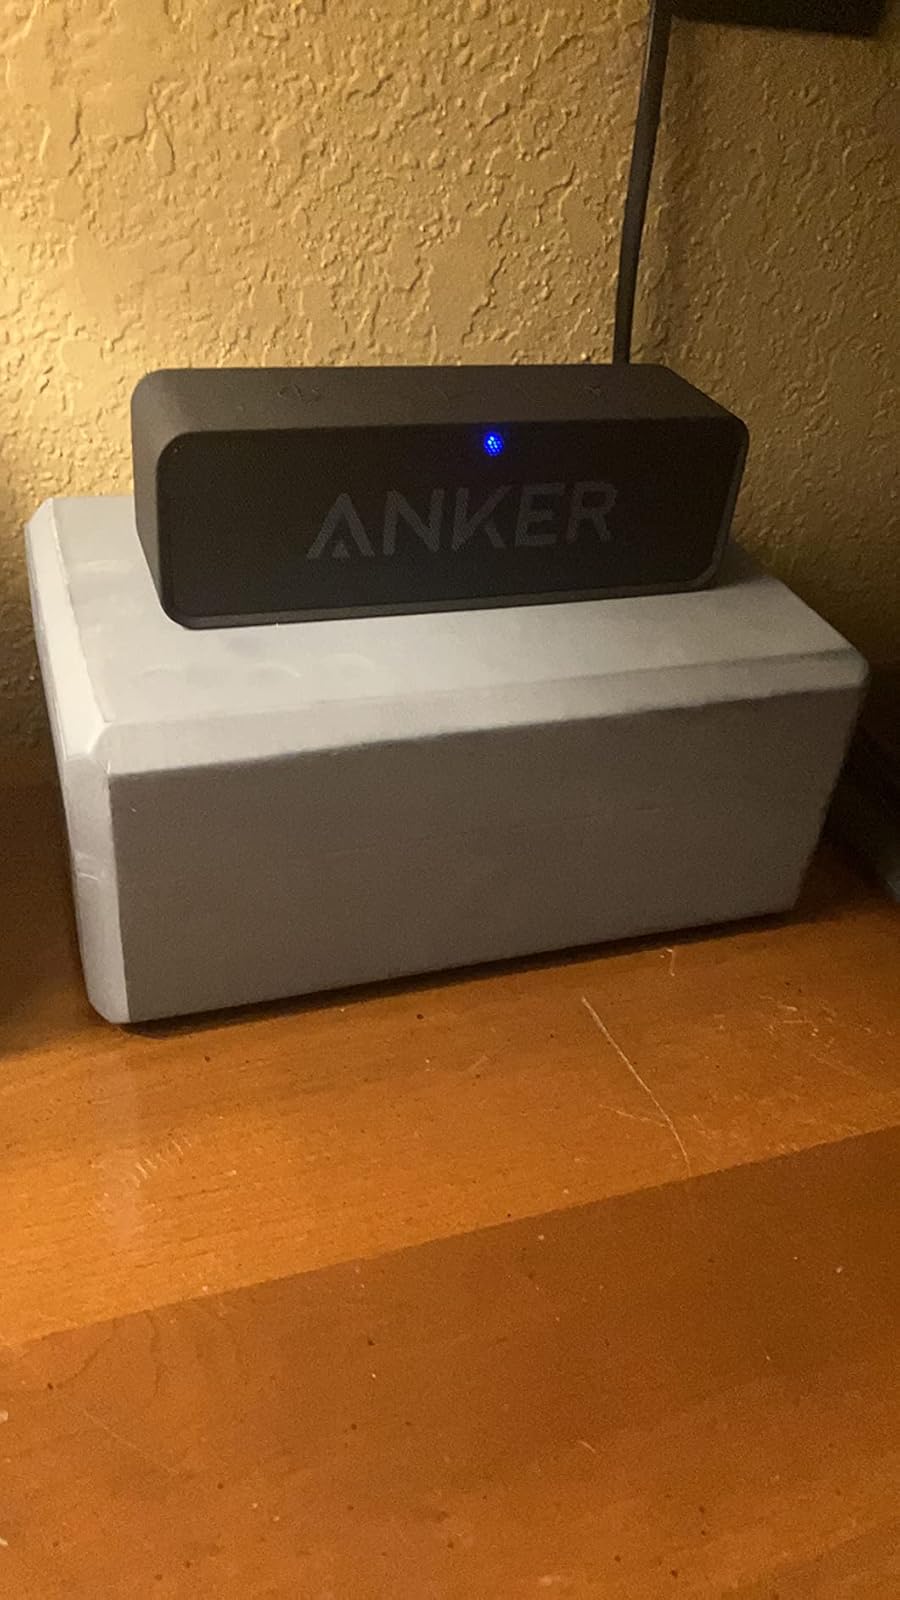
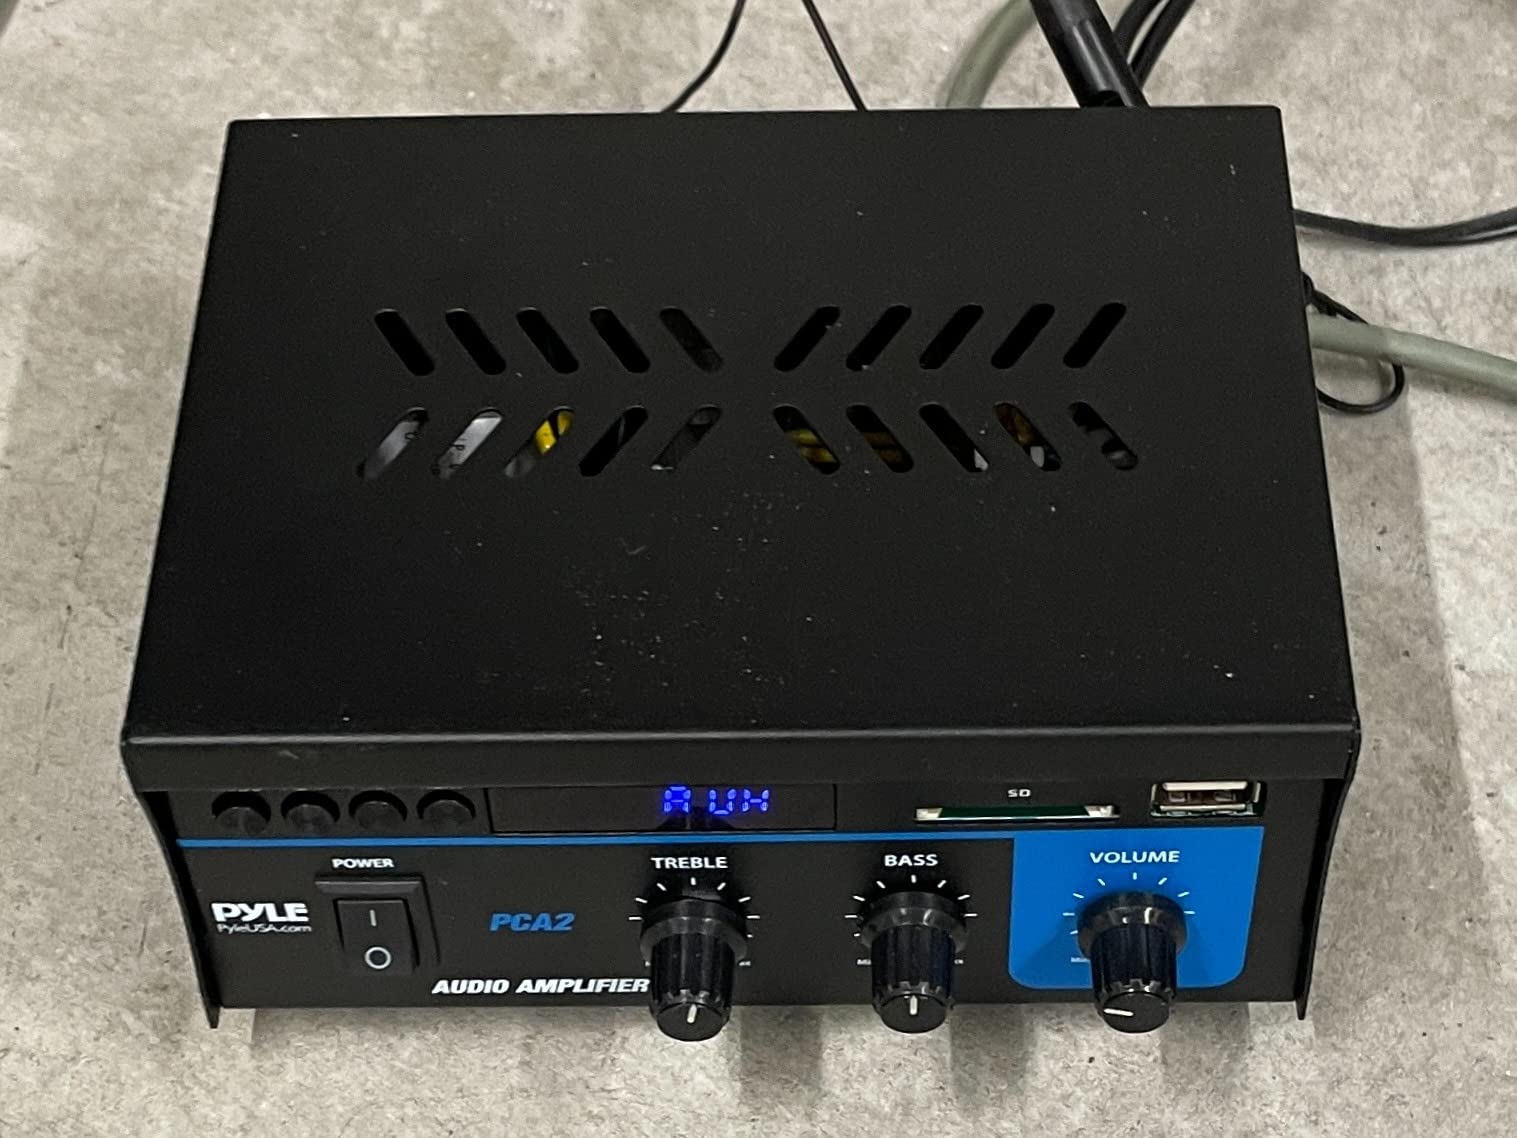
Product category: speaker
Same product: no